Rugby union at the 1908 Summer Olympics

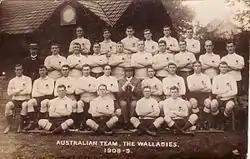
The national team represented Australasia, winning the Gold Medal

The visiting team competed in the London Olympics in conjunction with the inaugural Australia tour of the United Kingdom of 1908-09, in which they would ultimately go 25-5-1 (win, draw, lose) in their 31 matches. The Australian team entered the rugby tournament and were the only other team alongside Cornwall (who were representing Great Britain).